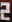
Number: 2